2022 Welsh local elections

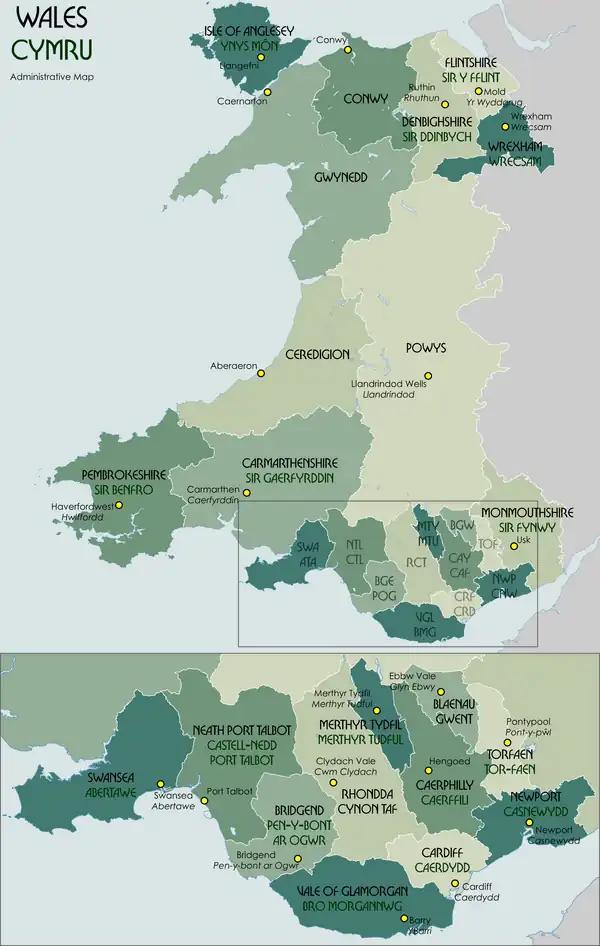

Elections were held for all councillors in all 22 local authorities, all of which were conducted under new boundaries. These boundary changes mean a number of seats have been redrawn and the total number of councillors in Wales will fall from 1,254 to 1,233, a decrease of 21.